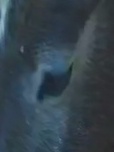
Face region: eyes (orbital_tightening_and_eye_area)
Pain indicator: not_present